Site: brandenburg
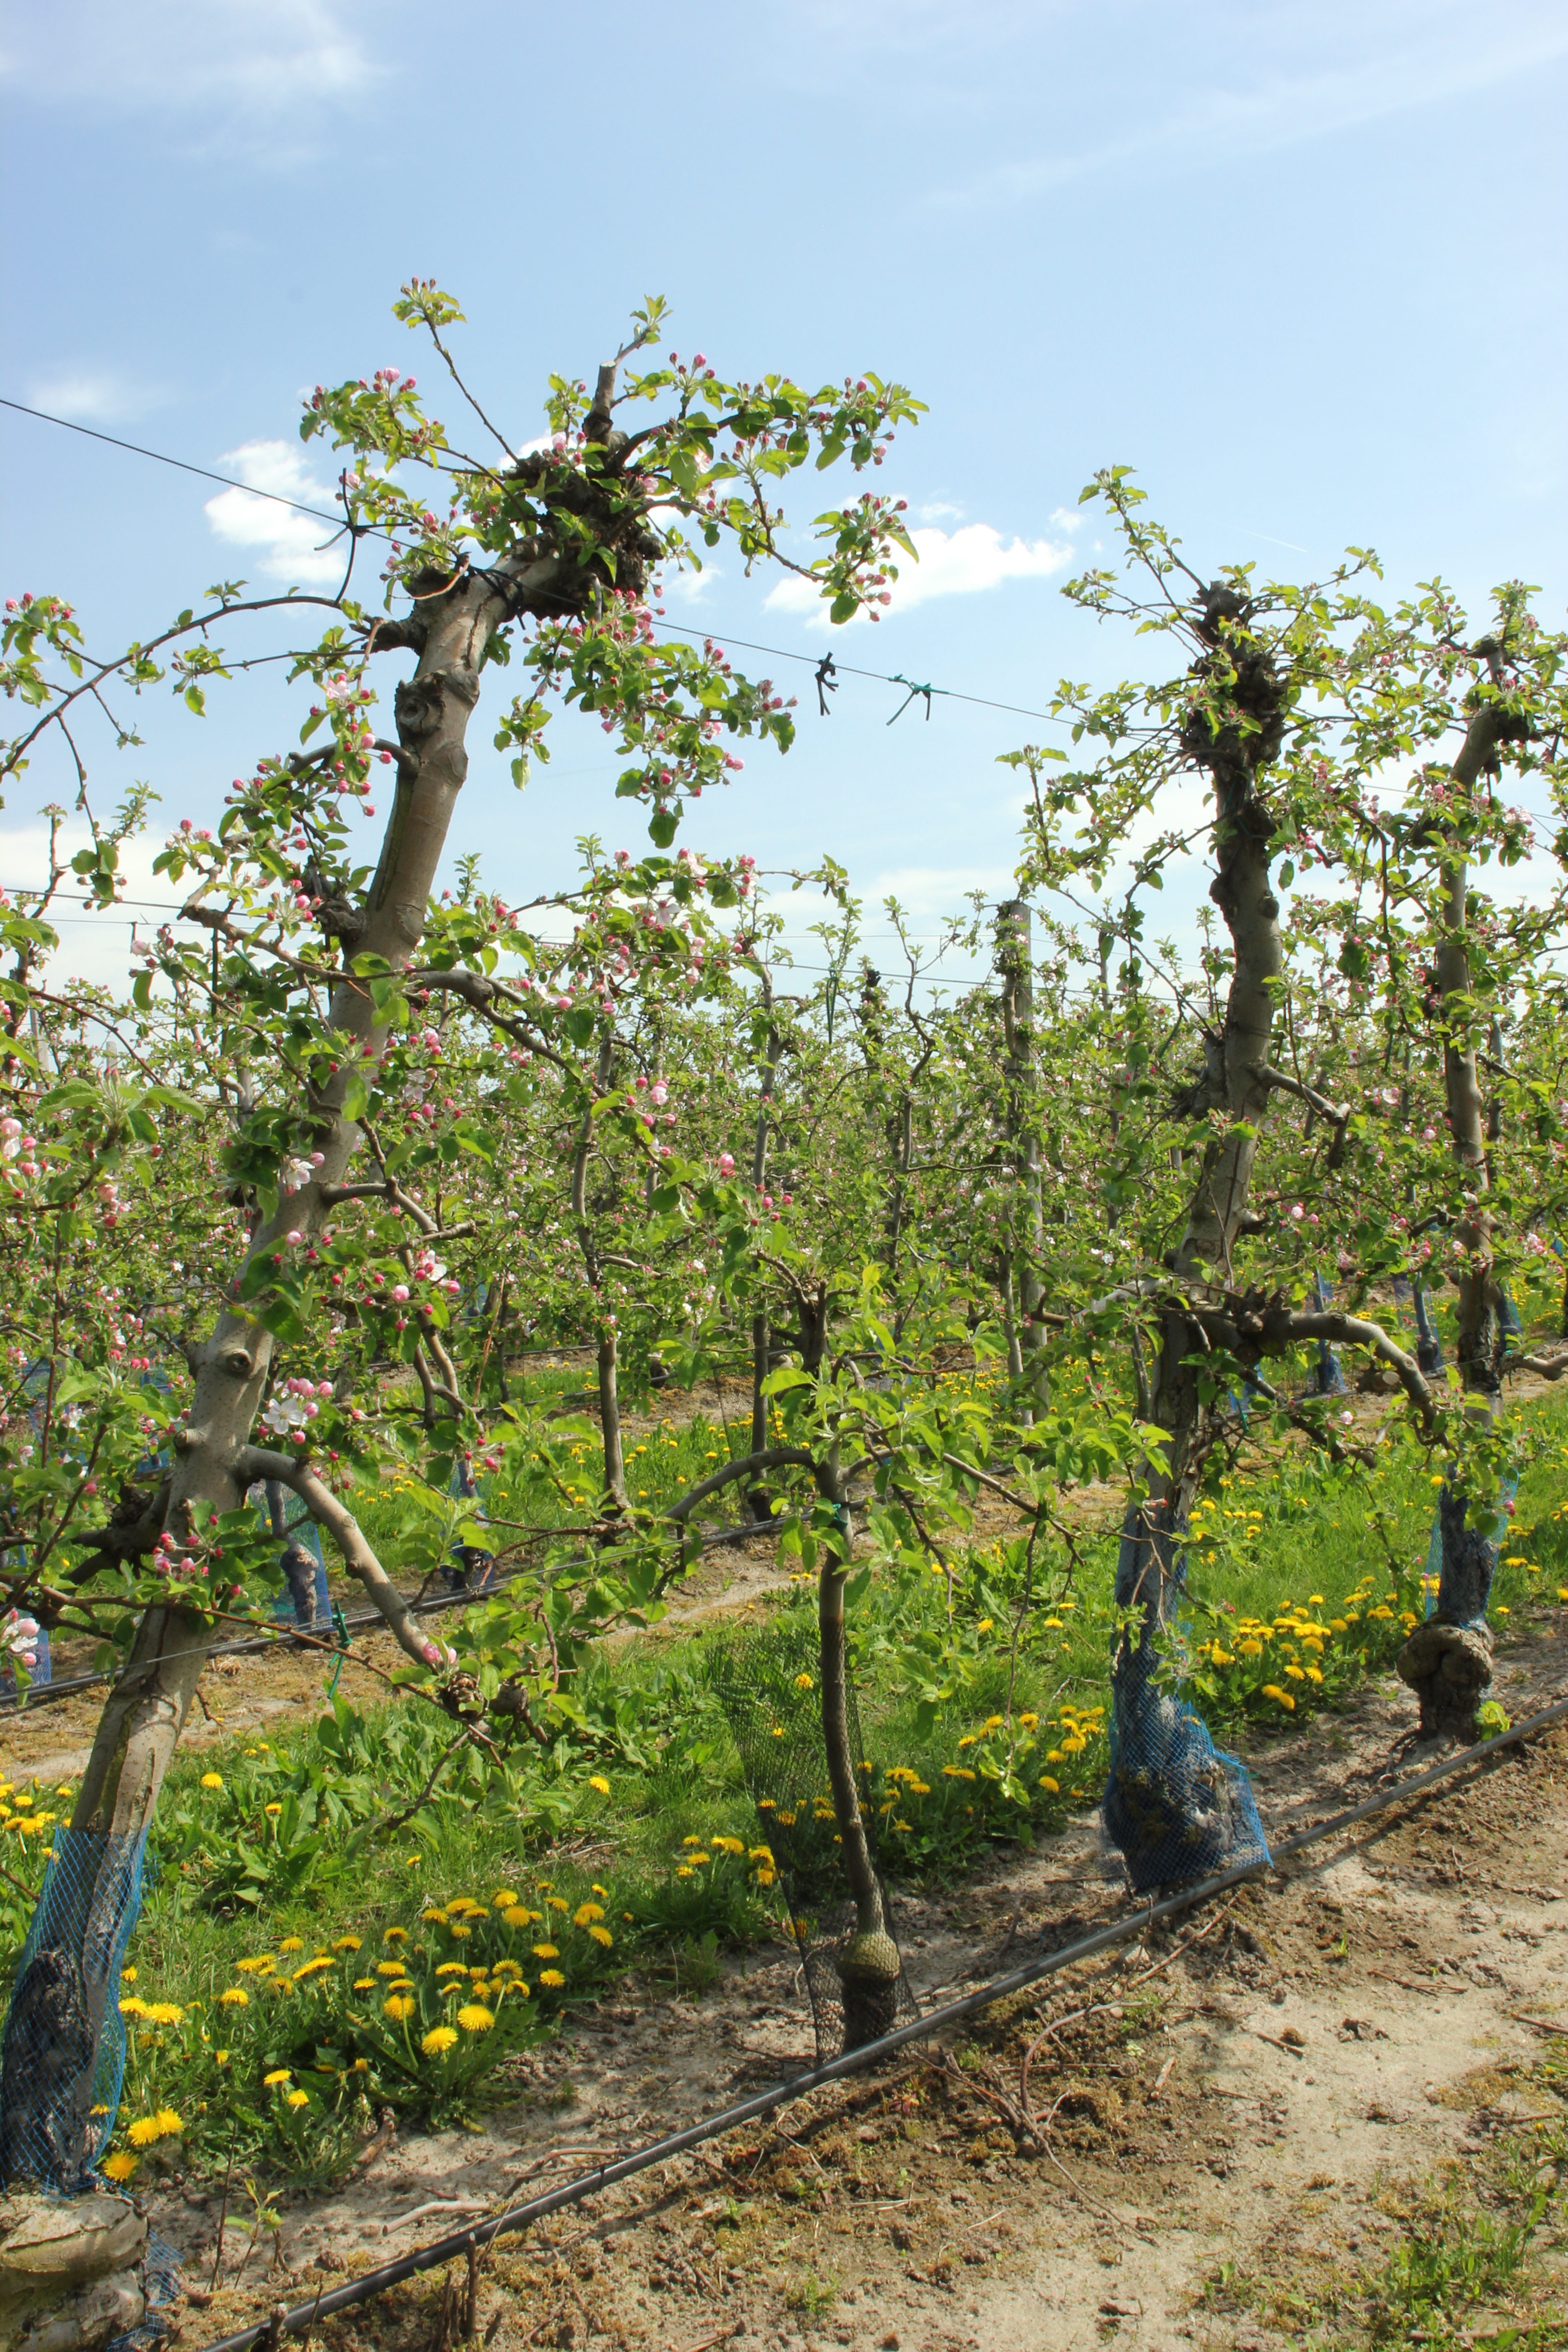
Growth stage (BBCH 57): Inflorescence emergence